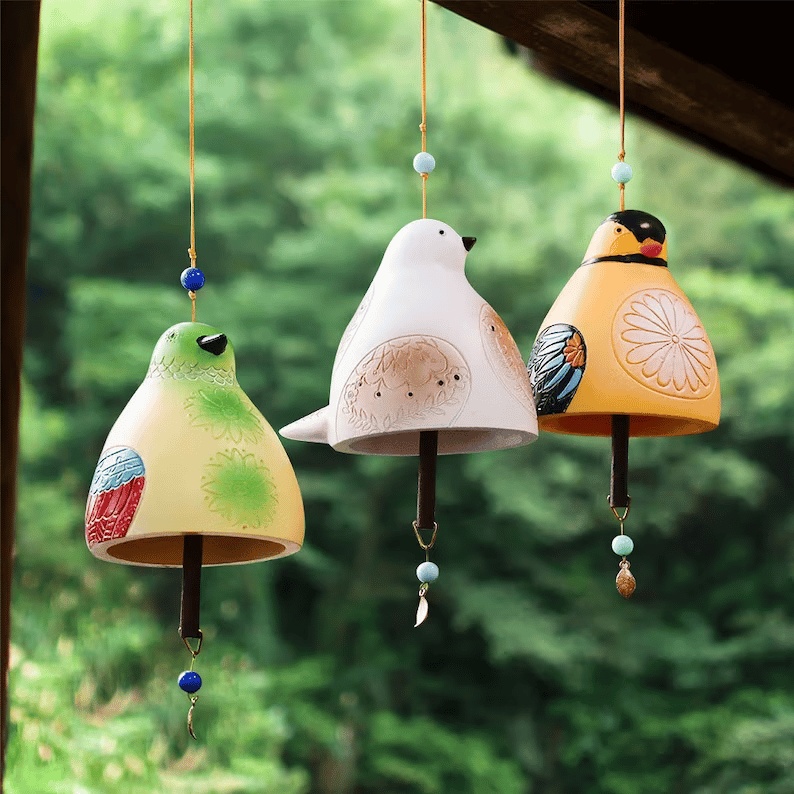
Bird Sound Bell Chimes
OUR COLLECTION OF BIRD SONG BELLS WAS INSPIRED BY THE IDEA THAT BIRDS CAN BE SPIRITUAL MESSENGERS. UNIQUE STYLING, VIBRANT COLORS AND HEARTFELT MESSAGES MAKE THIS HANDCRAFTED BELL THE PERFECT GIFT. FEATURES Cardinals remind us to stay connected to the here and now. They also represent a loved one who has passed away. Cardinals appear in times of happiness and sadness to let you know that your loved one will always be with you. The song of the bluebird is filled with joy and playfulness. It reminds us to relax, stop taking life so seriously and take the time to enjoy it. Remember that happiness and fulfillment are within reach. The sunny, beautiful goldfinch brings abundance and positivity. It reminds us that we are blessed with good luck in the smallest joys of life. When you see a goldfinch, remember to create good memories. The little hummingbird reminds us to savor the sweetness of each moment. Their delicate grace and beauty make us aware of the miracles of life. Hummingbirds symbolize joy and encourage us to open our hearts. The chickadee sings a joyful tune, full of positivity and joy. It reminds us to be happy in life and not to be afraid. The playful spirit of the chickadee tells us that now is the time to be brave and express our pure creativity. The dove's gentle and tender nature symbolizes peace and compassion. Its purity and innocence remind us of the quiet joys of life. A dove helps us believe in the infinite possibilities and total happiness in this life. SPECIFICATIONS Dimensions: 9*11.5*10cm 9*11.5*10cm Material: Resin PACKAGING INCLUDES 1*Bird singing bell REMARKS Please allow slight measurement deviations due to manual measurement. Due to the different monitor and light effect, the actual color of the item might be slightly different from the color showed on the pictures.
Brand: Venture Flora
Category: Home & Garden > Decor > Decorative Bells